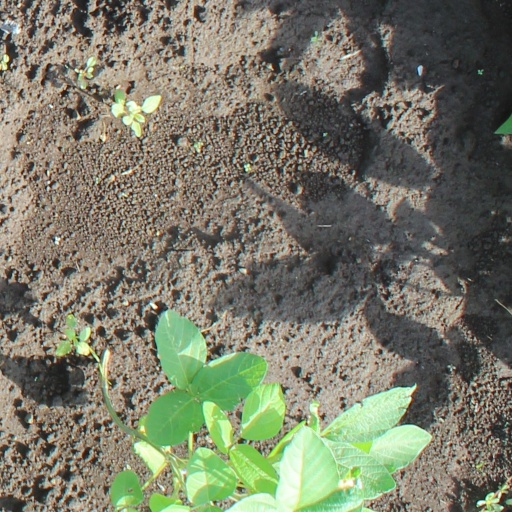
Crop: soybean